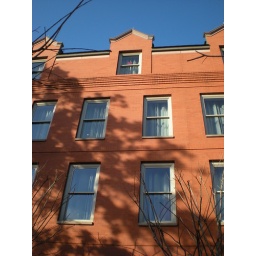
Our room is the one at the top with the red book in the window